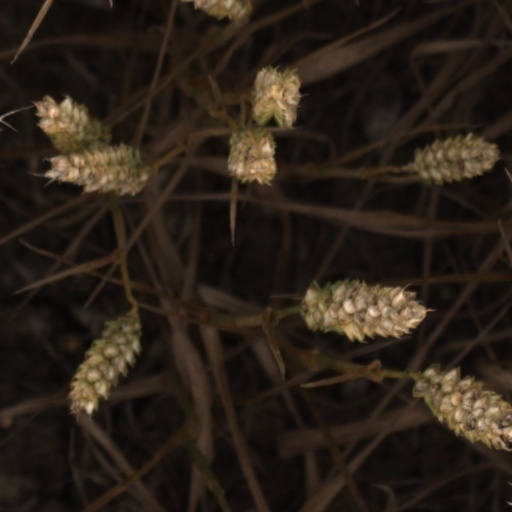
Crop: wheat